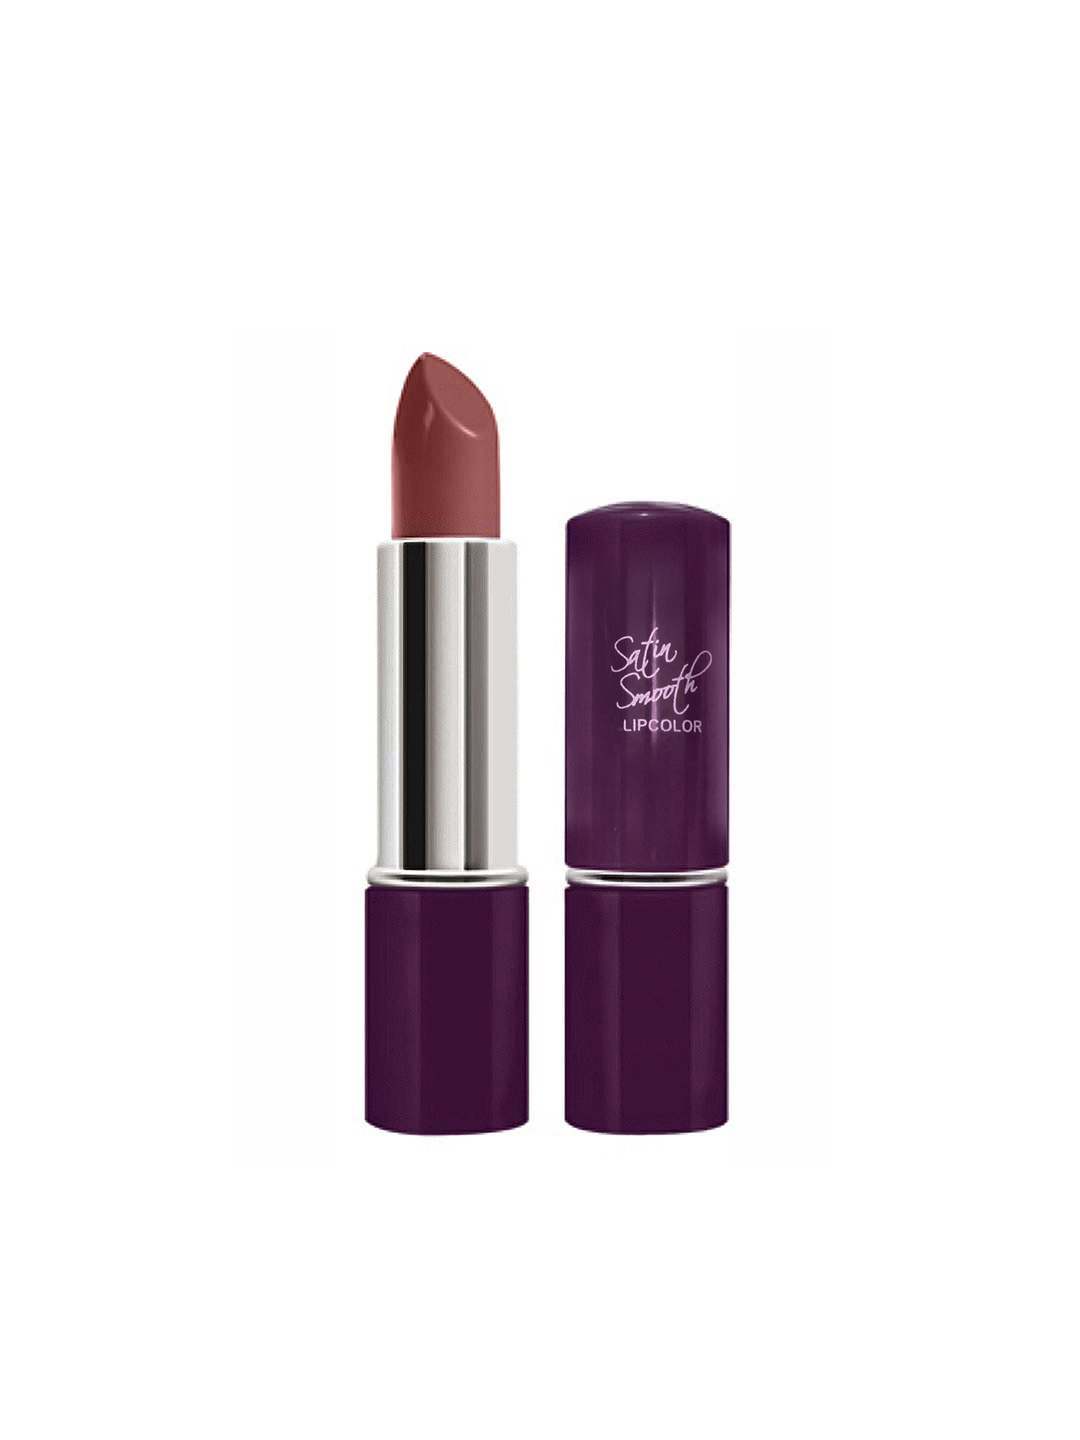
Streetwear Satin Smooth Pink Rush Lipcolor 65
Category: Personal Care / Lips / Lipstick
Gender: Women
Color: Pink
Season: Spring 2017
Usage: Casual